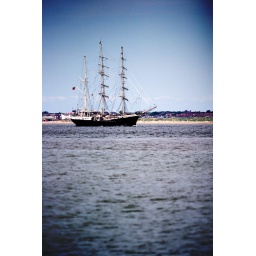
A sail boat coming in from the open sea, with Crosby (I think) in the background